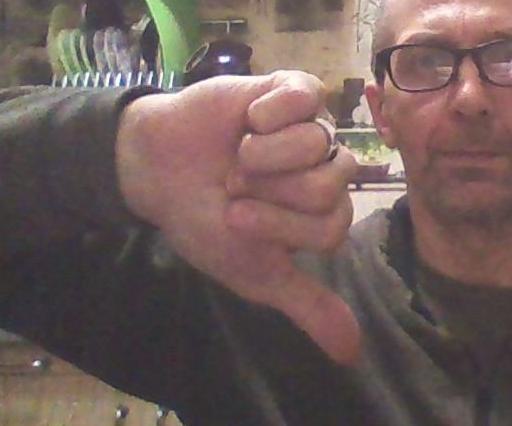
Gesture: dislike